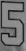
Number: 5